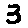
Label: 3